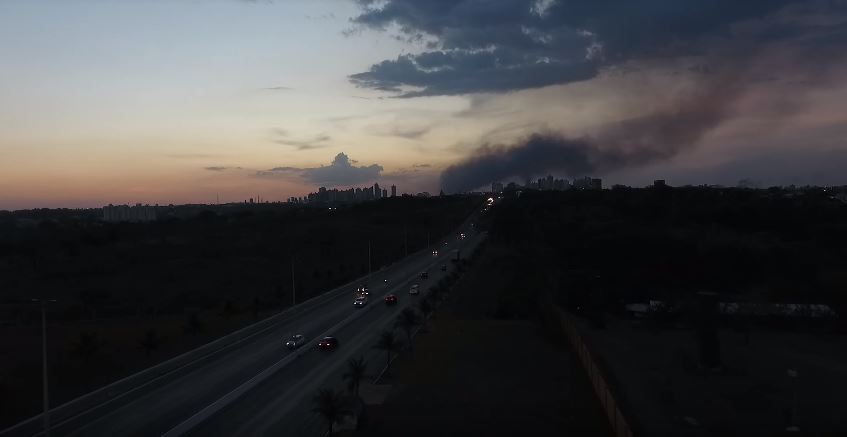
Fire: no
Smoke: yes